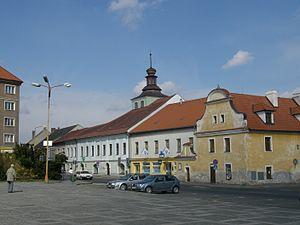
Milevsko est une ville du district de Písek, dans la région de Bohême-du-Sud, en République tchèque. Sa population s'élevait à 8 280 habitants en 2020.